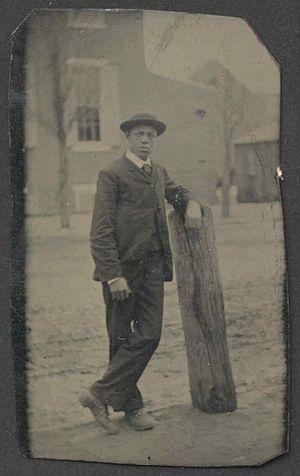
Le ferrotype, aussi appelé mélainotype, est une technique photographique mise au point en 1852 par Adolphe-Alexandre Martin et qui supplanta peu à peu l'ambrotype à cause du faible coût des matériaux utilisés et de la rapidité du procédé.